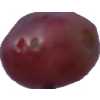
Label: pink_grape